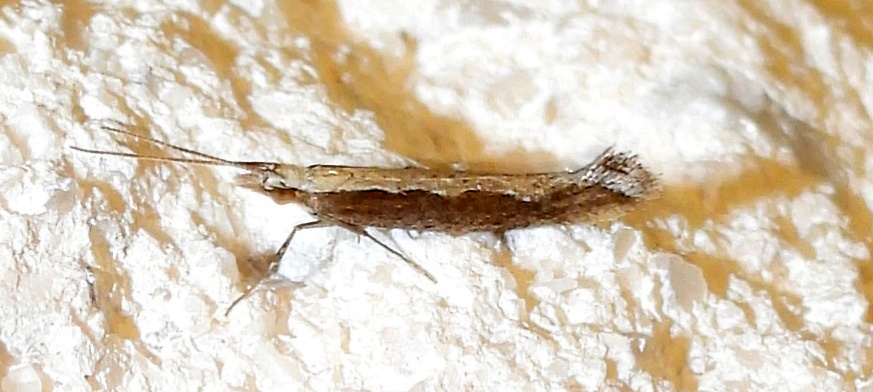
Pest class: diamondback_moth